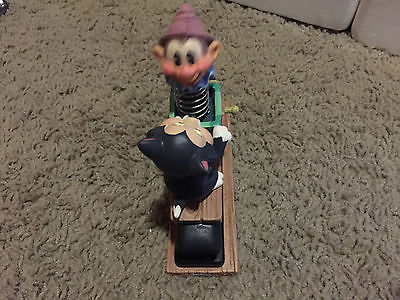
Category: stapler